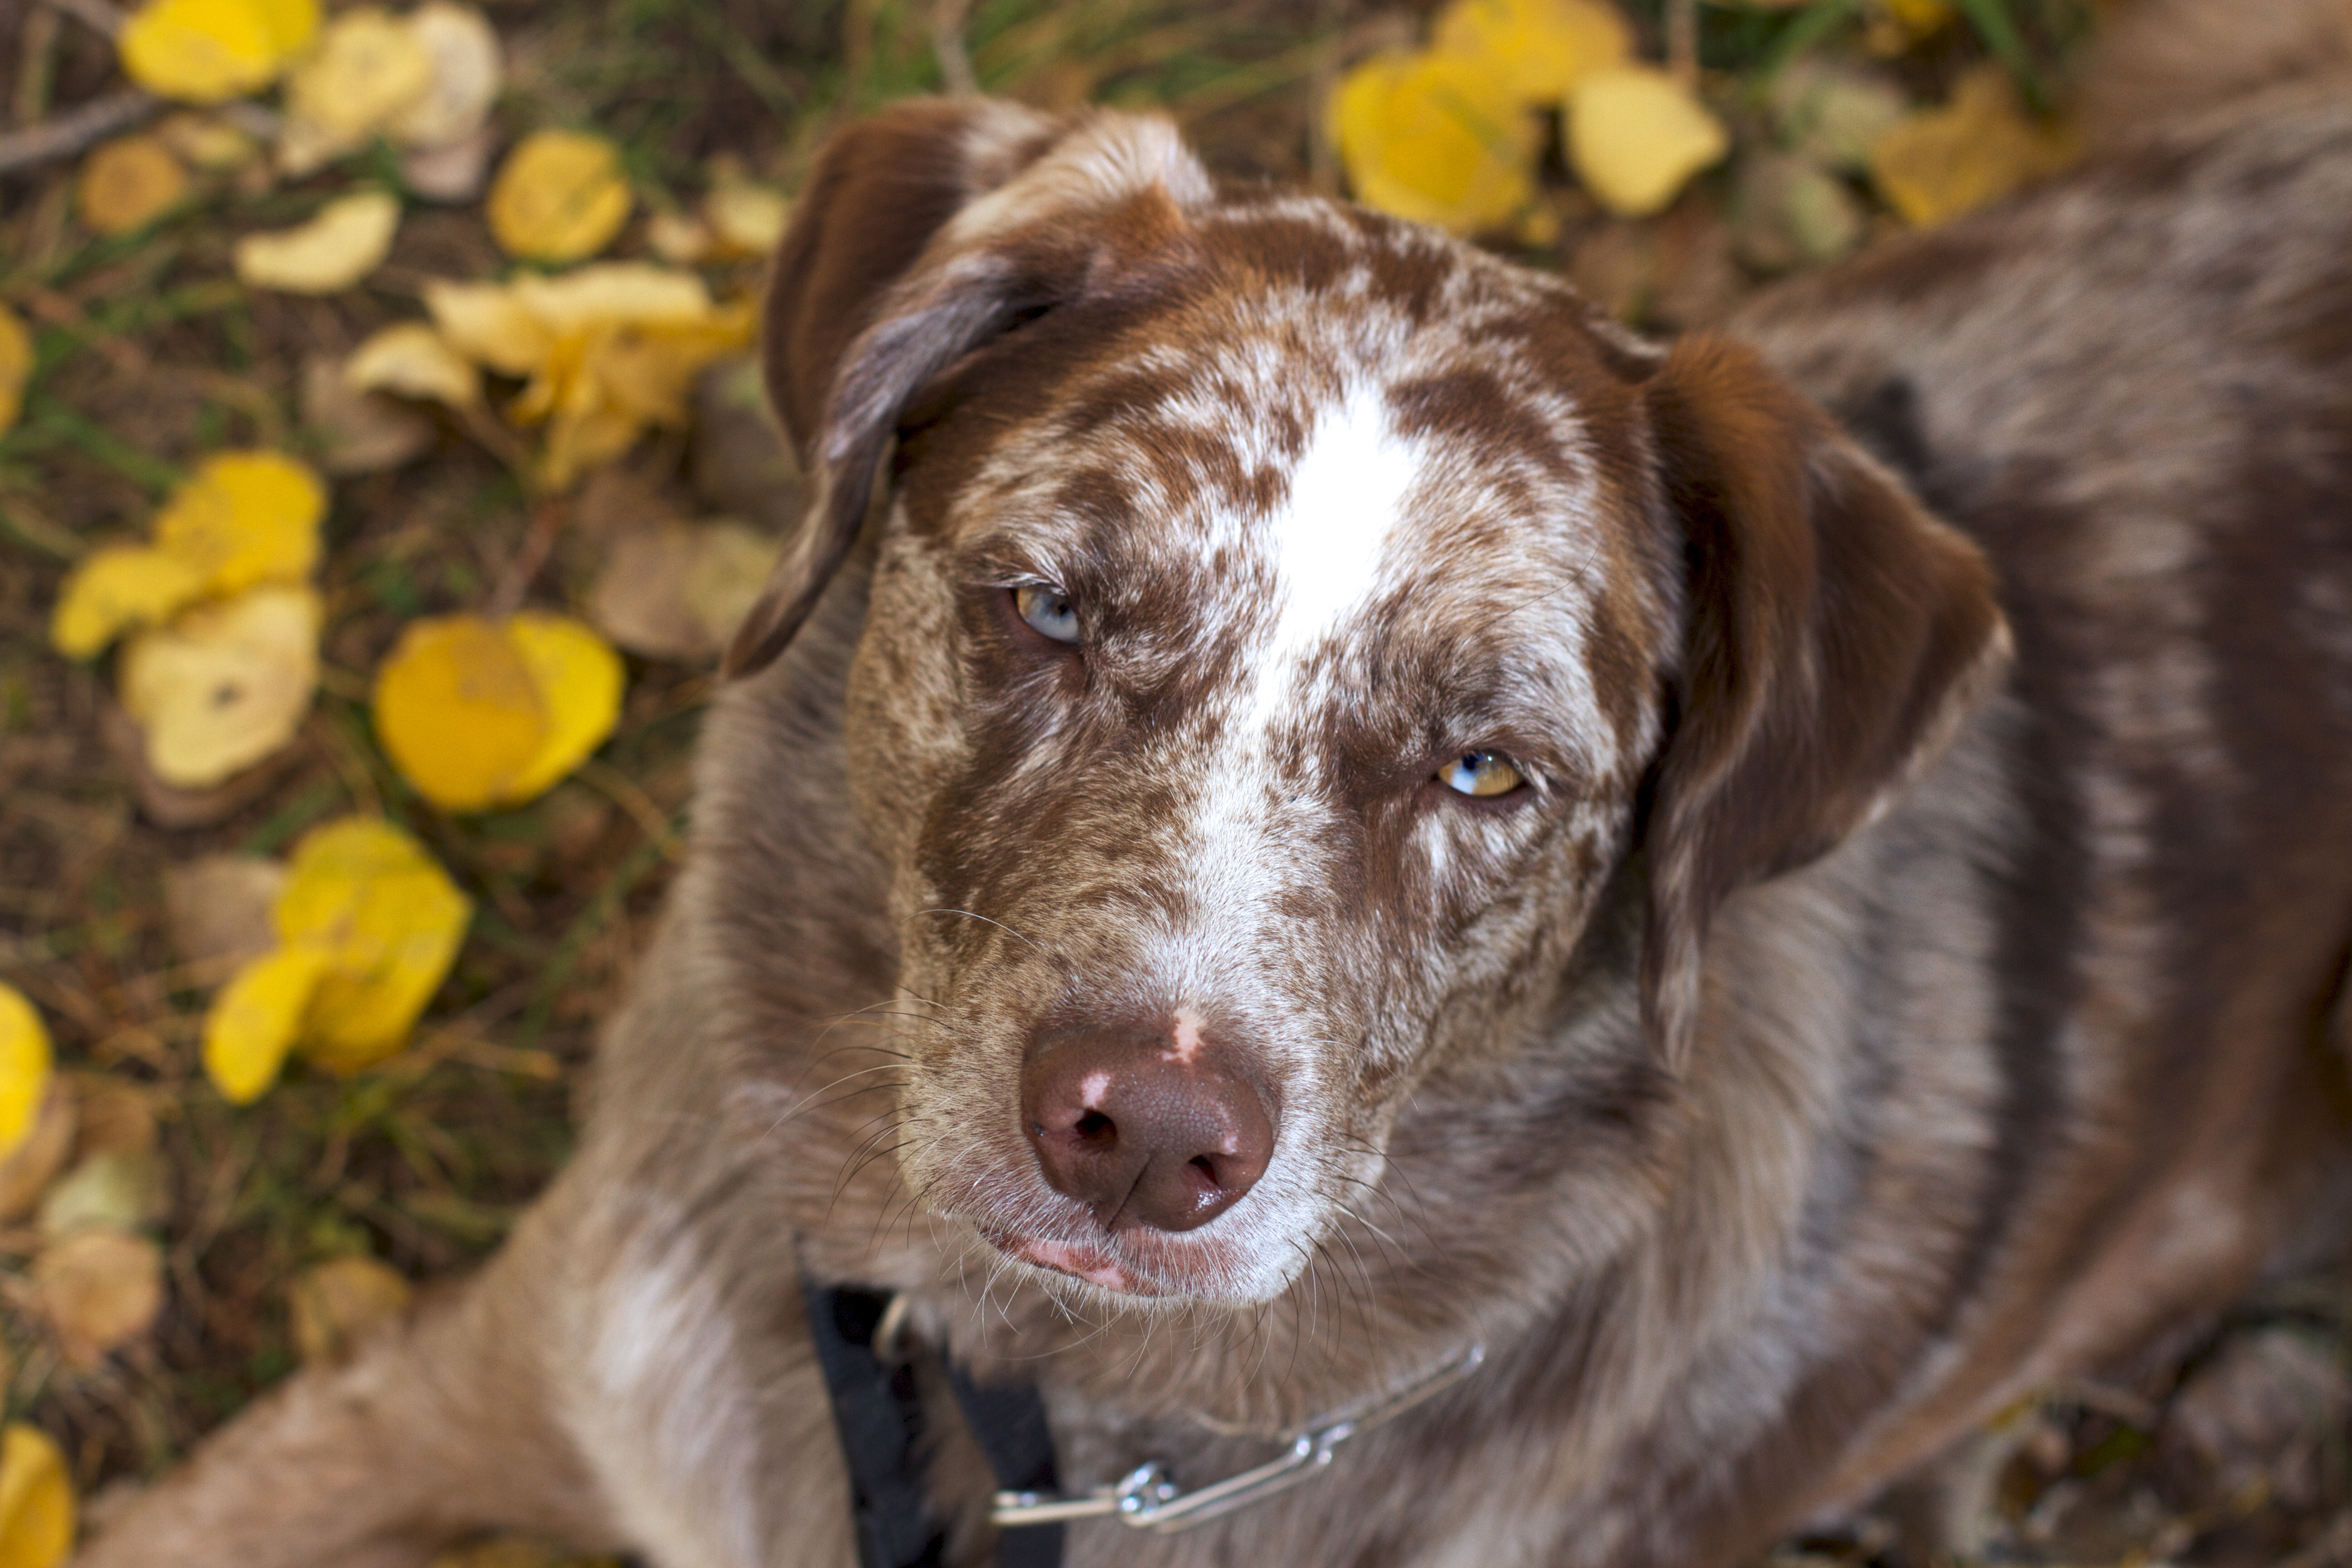
puppy, dog, mammal, vertebrate, aspen, dog breed, australian shepherd, australian cattle dog, patterdale terrier, street dog, dog like mammal, dog crossbreeds, louisiana catahoula leopard dog